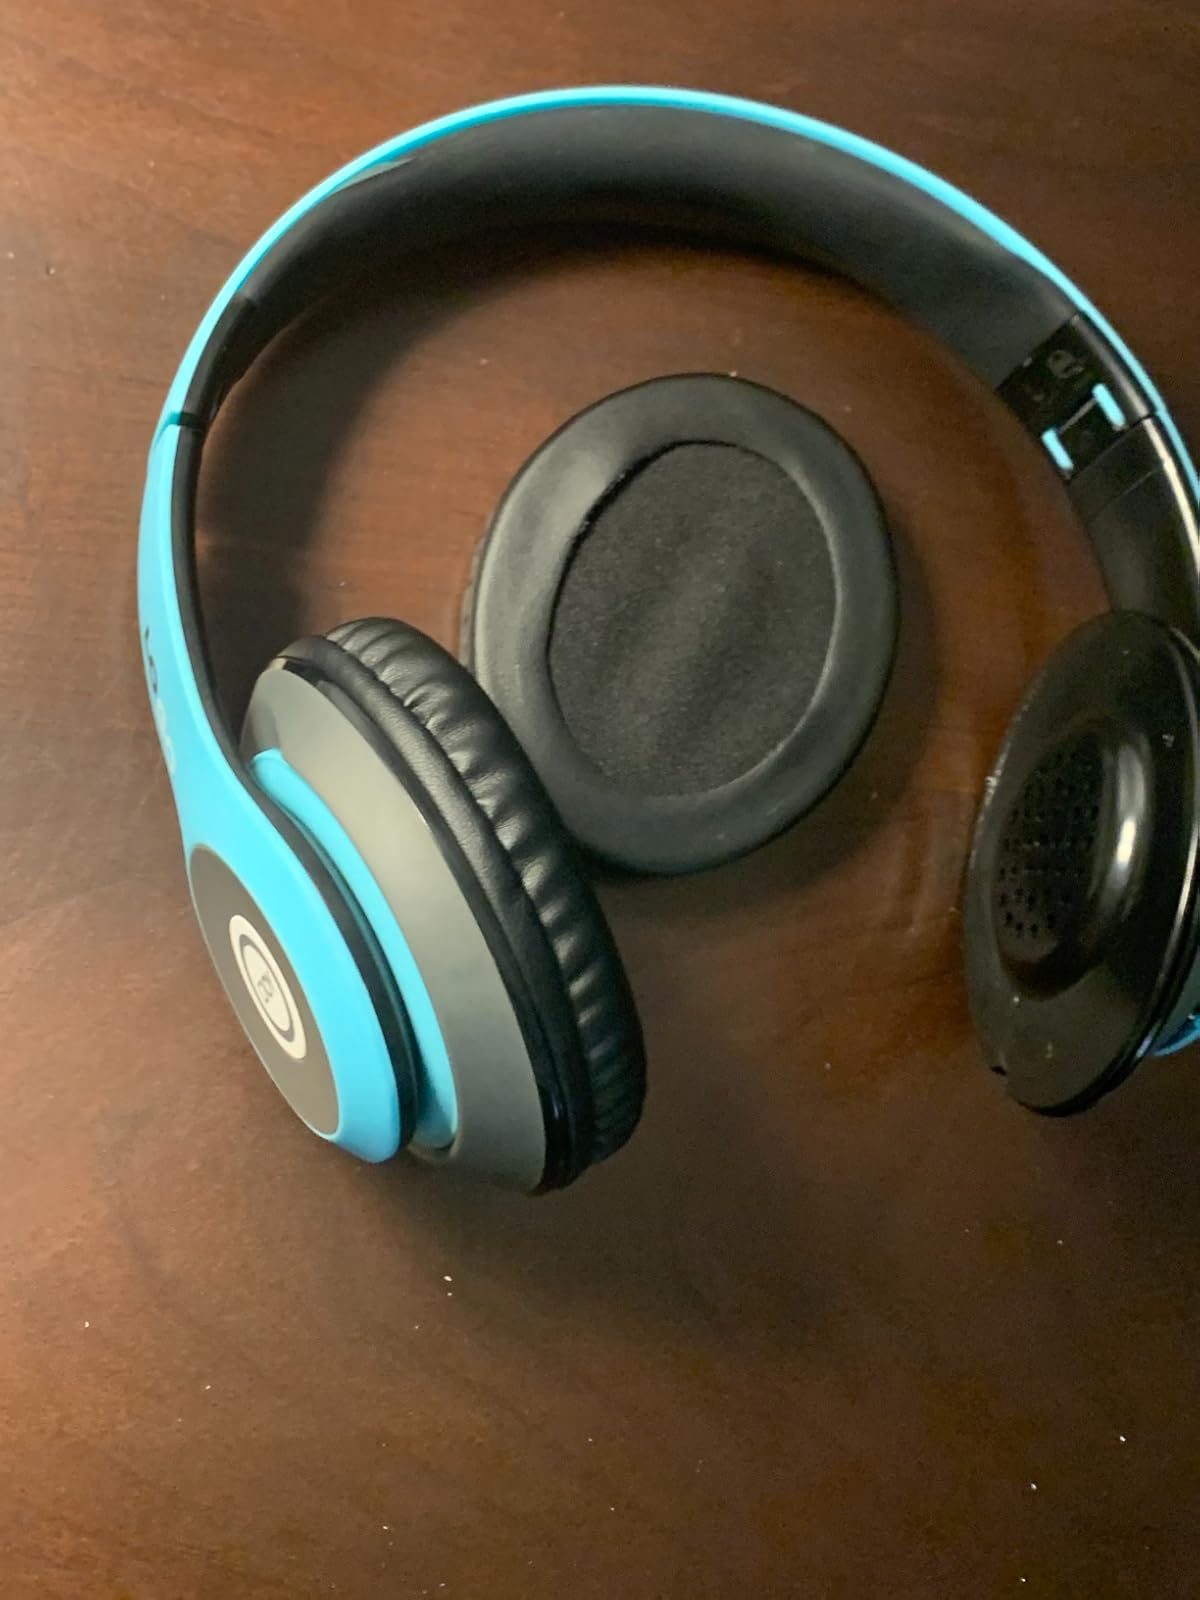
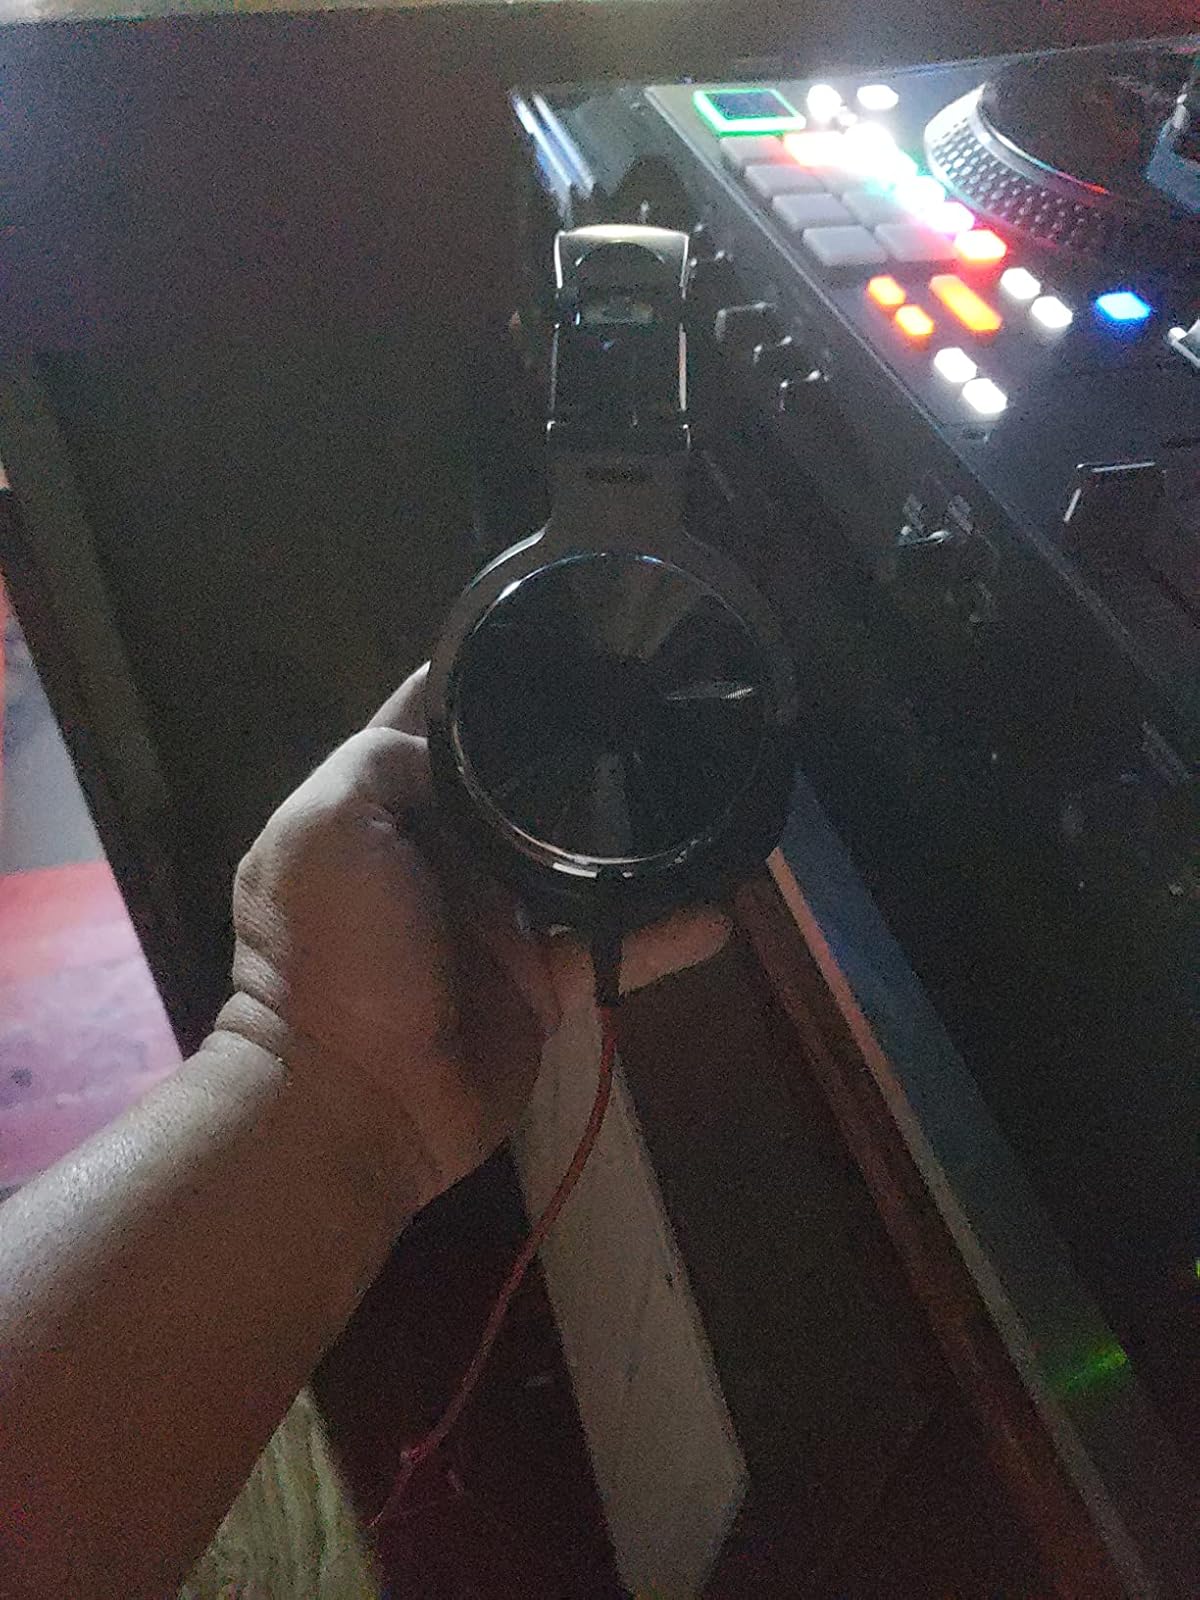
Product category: headphones
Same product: no